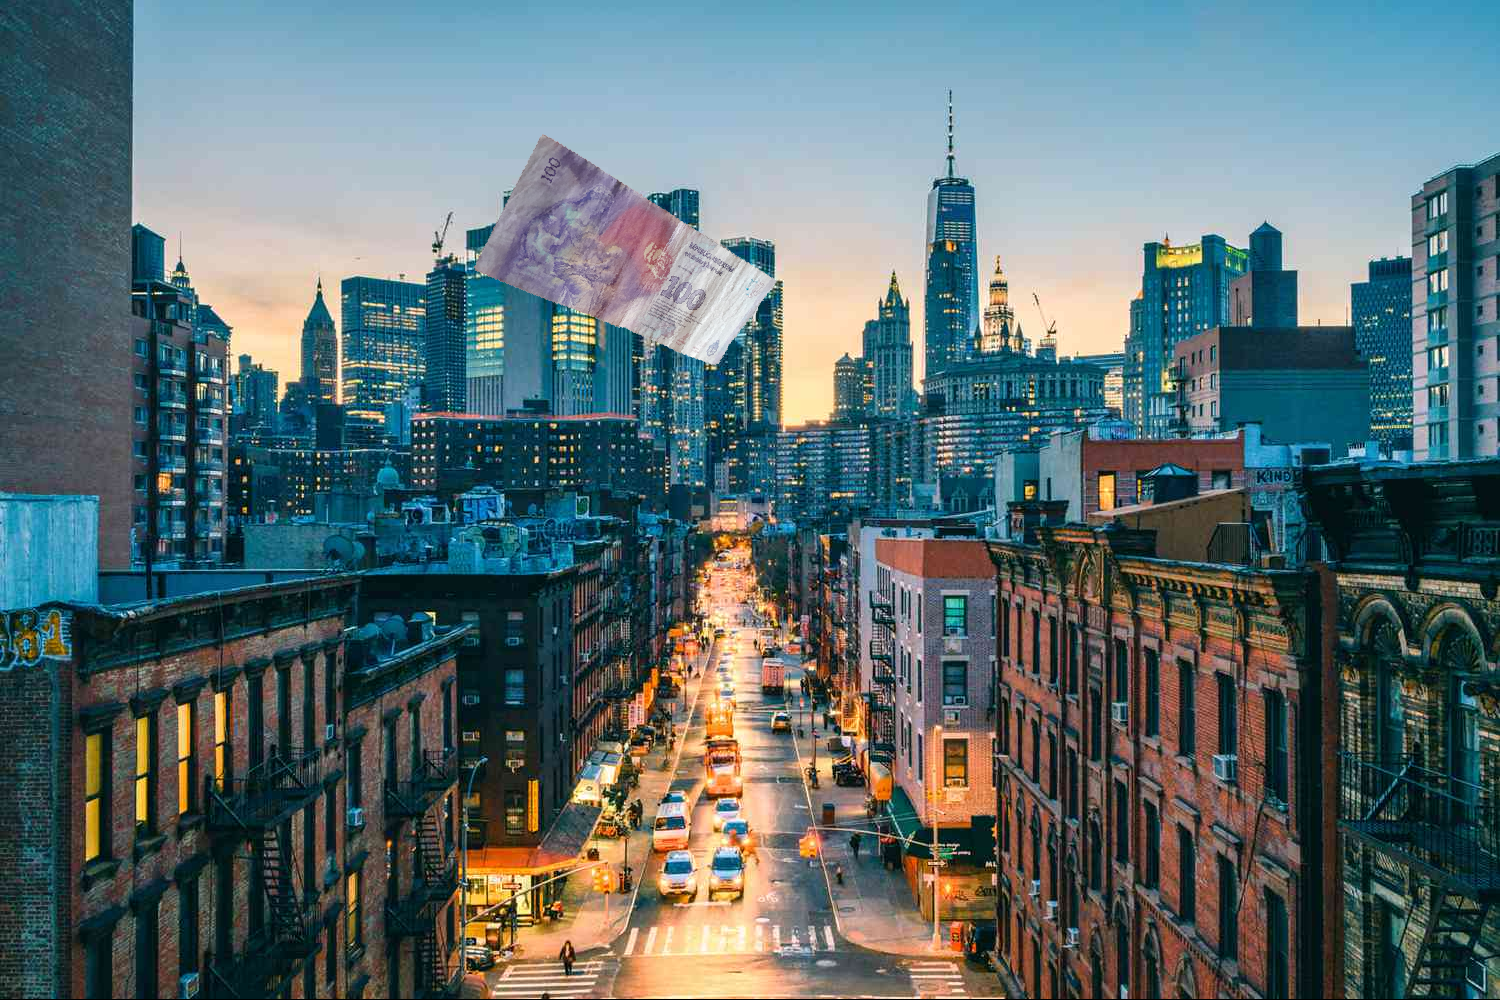
Denominación: 100